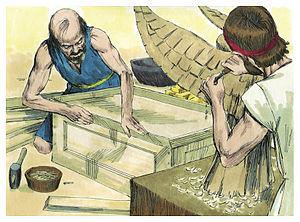
Illustration biblique du livre de la Exode chapitre 26 עברית: 26 האיור המקראי של change me! פרק हिन्दी: {{{hi}}} अध्याय change me! की पुस्तक की बाइबिल चित्रण Bahasa Indonesia: Ilustrasi Alkitab dari Kitab Keluaran pasal 26 Italiano: Illustrazione biblica del libro della change me! Capitolo 26 日本語: change me!26章の本の聖書の実例 Jawa: Ilustrasi Alkitab saking Kitab Pangentasan pasal 26 한국어: change me! 26 장 장부의 성경 그림 Bahasa Melayu: Ilustrasi Alkitab dari Kitab Keluaran pasal 26